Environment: real
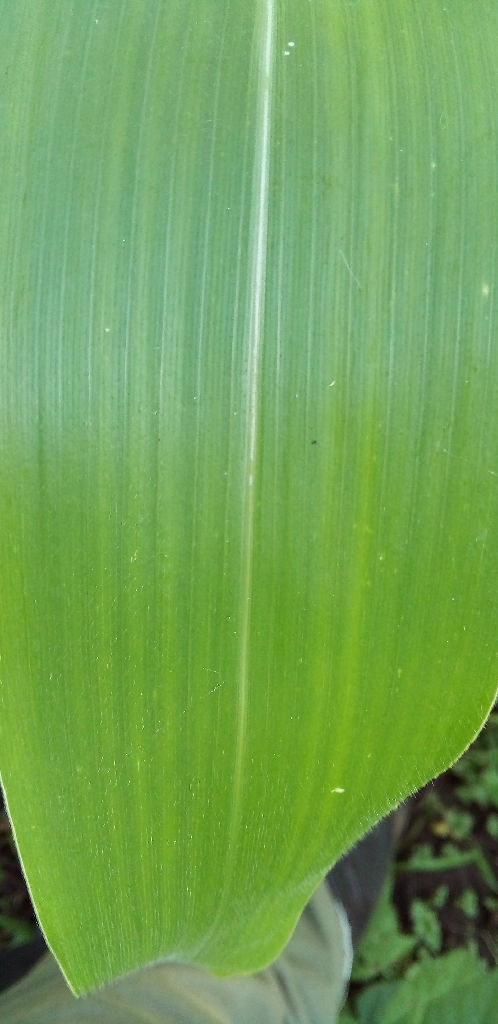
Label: healthy